Johnny Mize

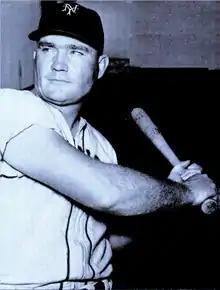
Mize with the New York Giants in 1948

John Robert Mize (January 7, 1913 – June 2, 1993), nicknamed "Big Jawn" and "the Big Cat", was an American professional baseball player, coach and scout. He played as a first baseman in Major League Baseball (MLB) for 15 seasons between 1936 and 1953, losing three seasons to military service during World War II. Mize was a ten-time All-Star who played for the St. Louis Cardinals, New York Giants, and the New York Yankees. During his tenure with the Yankees, the team won five consecutive World Series.